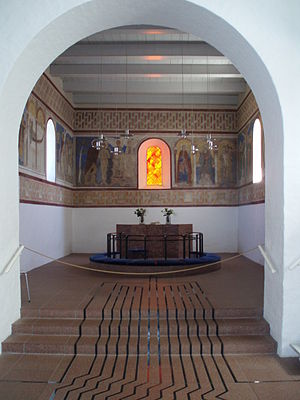
Jelling Kirke / Kirkebygningen / Koret
Koret med altret samt kalkmalerier og mosaikvindue i baggrunden
Jelling Kirke er en kirke i Jelling, Jelling Sogn i Vejle Kommune. Kirken ligger mellem de store gravhøje og er en del af Jellingmonumenterne, der er optaget på UNESCOs Verdensarvsliste.